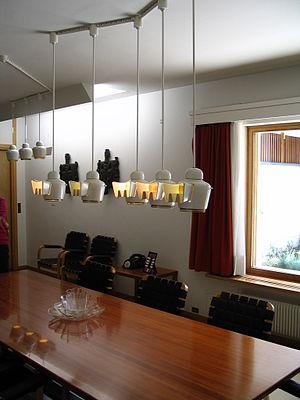
Villa Louis Carré par Alvar Aalto, Lampes de la salle à manger, Bazoches-sur-Guyonne (Yvelines), France
Hugo Alvar Henrik Aalto est un architecte, dessinateur, urbaniste et designer finlandais, adepte du fonctionnalisme et de l'architecture organique.